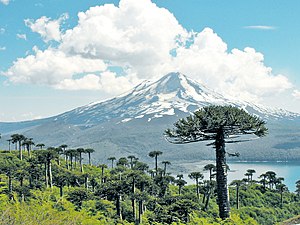
Chile / Natur / Flora
Abetræer i Conguillío Nationalpark
Chile, officielt Republikken Chile, er et land i Sydamerika. Chile er klemt inde mellem Andesbjergene i øst og Stillehavet i vest. Det grænser op til Peru i nord, Bolivia i nordøst, Argentina i øst og Drakestrædet i syd. Chile omfatter også territorierne Juan Fernández, Salas y Gómez, Desventuradas og Påskeøen. Chile gør også krav på et 1,25 millioner km² stort område af Antarktis. Disse krav er dog suspenderet under Antarktistraktaten.